Donald Martiny

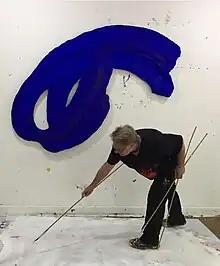
Donald Martiny working in his studio

Donald Martiny (born 1953) is an American visual artist, known for sculptural paintings. His works are related to both action painting and abstract expressionism. He lives in Connecticut.